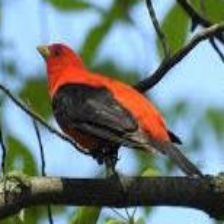
Species: SCARLET TANAGER
Scientific name: PIRANGA OLIVACEA